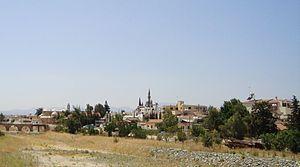
Cet article recense les sites inscrits au patrimoine mondial à Chypre.